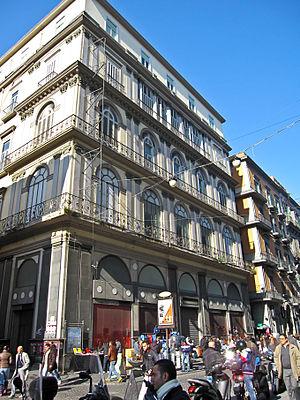
Le Palazzo Buono est un palais de Naples situé sur la via Toledo dans le quartier de Montecalvario.